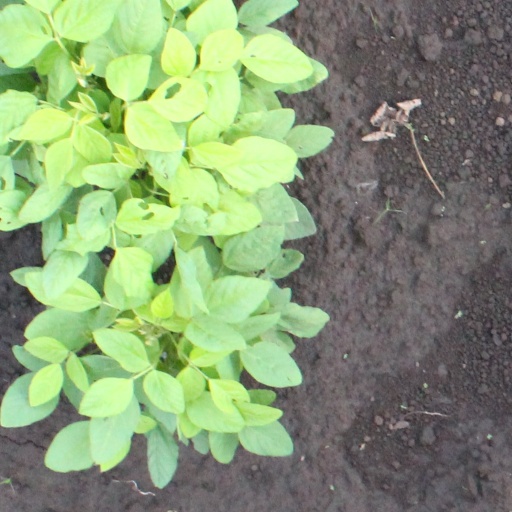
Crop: soybean